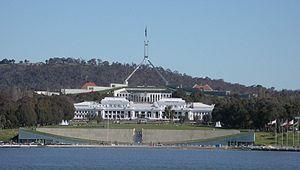
L'histoire du Territoire de la capitale australienne, une division administrative de l'Australie a commencé après la création de la Fédération de l'Australie en 1901, quand une loi crée le site de Canberra, la capitale de l'Australie. La région a une longue histoire avant la création du territoire, avec des traces de peuplement aborigène datant d'au moins 21 000 ans. Elle est située sur les terres traditionnelles du peuple Ngambri et de plusieurs autres groupes linguistiques, une affirmation connue à travers les deux premiers comptes-rendus des colons européens et les histoires orales aborigènes elles-mêmes.